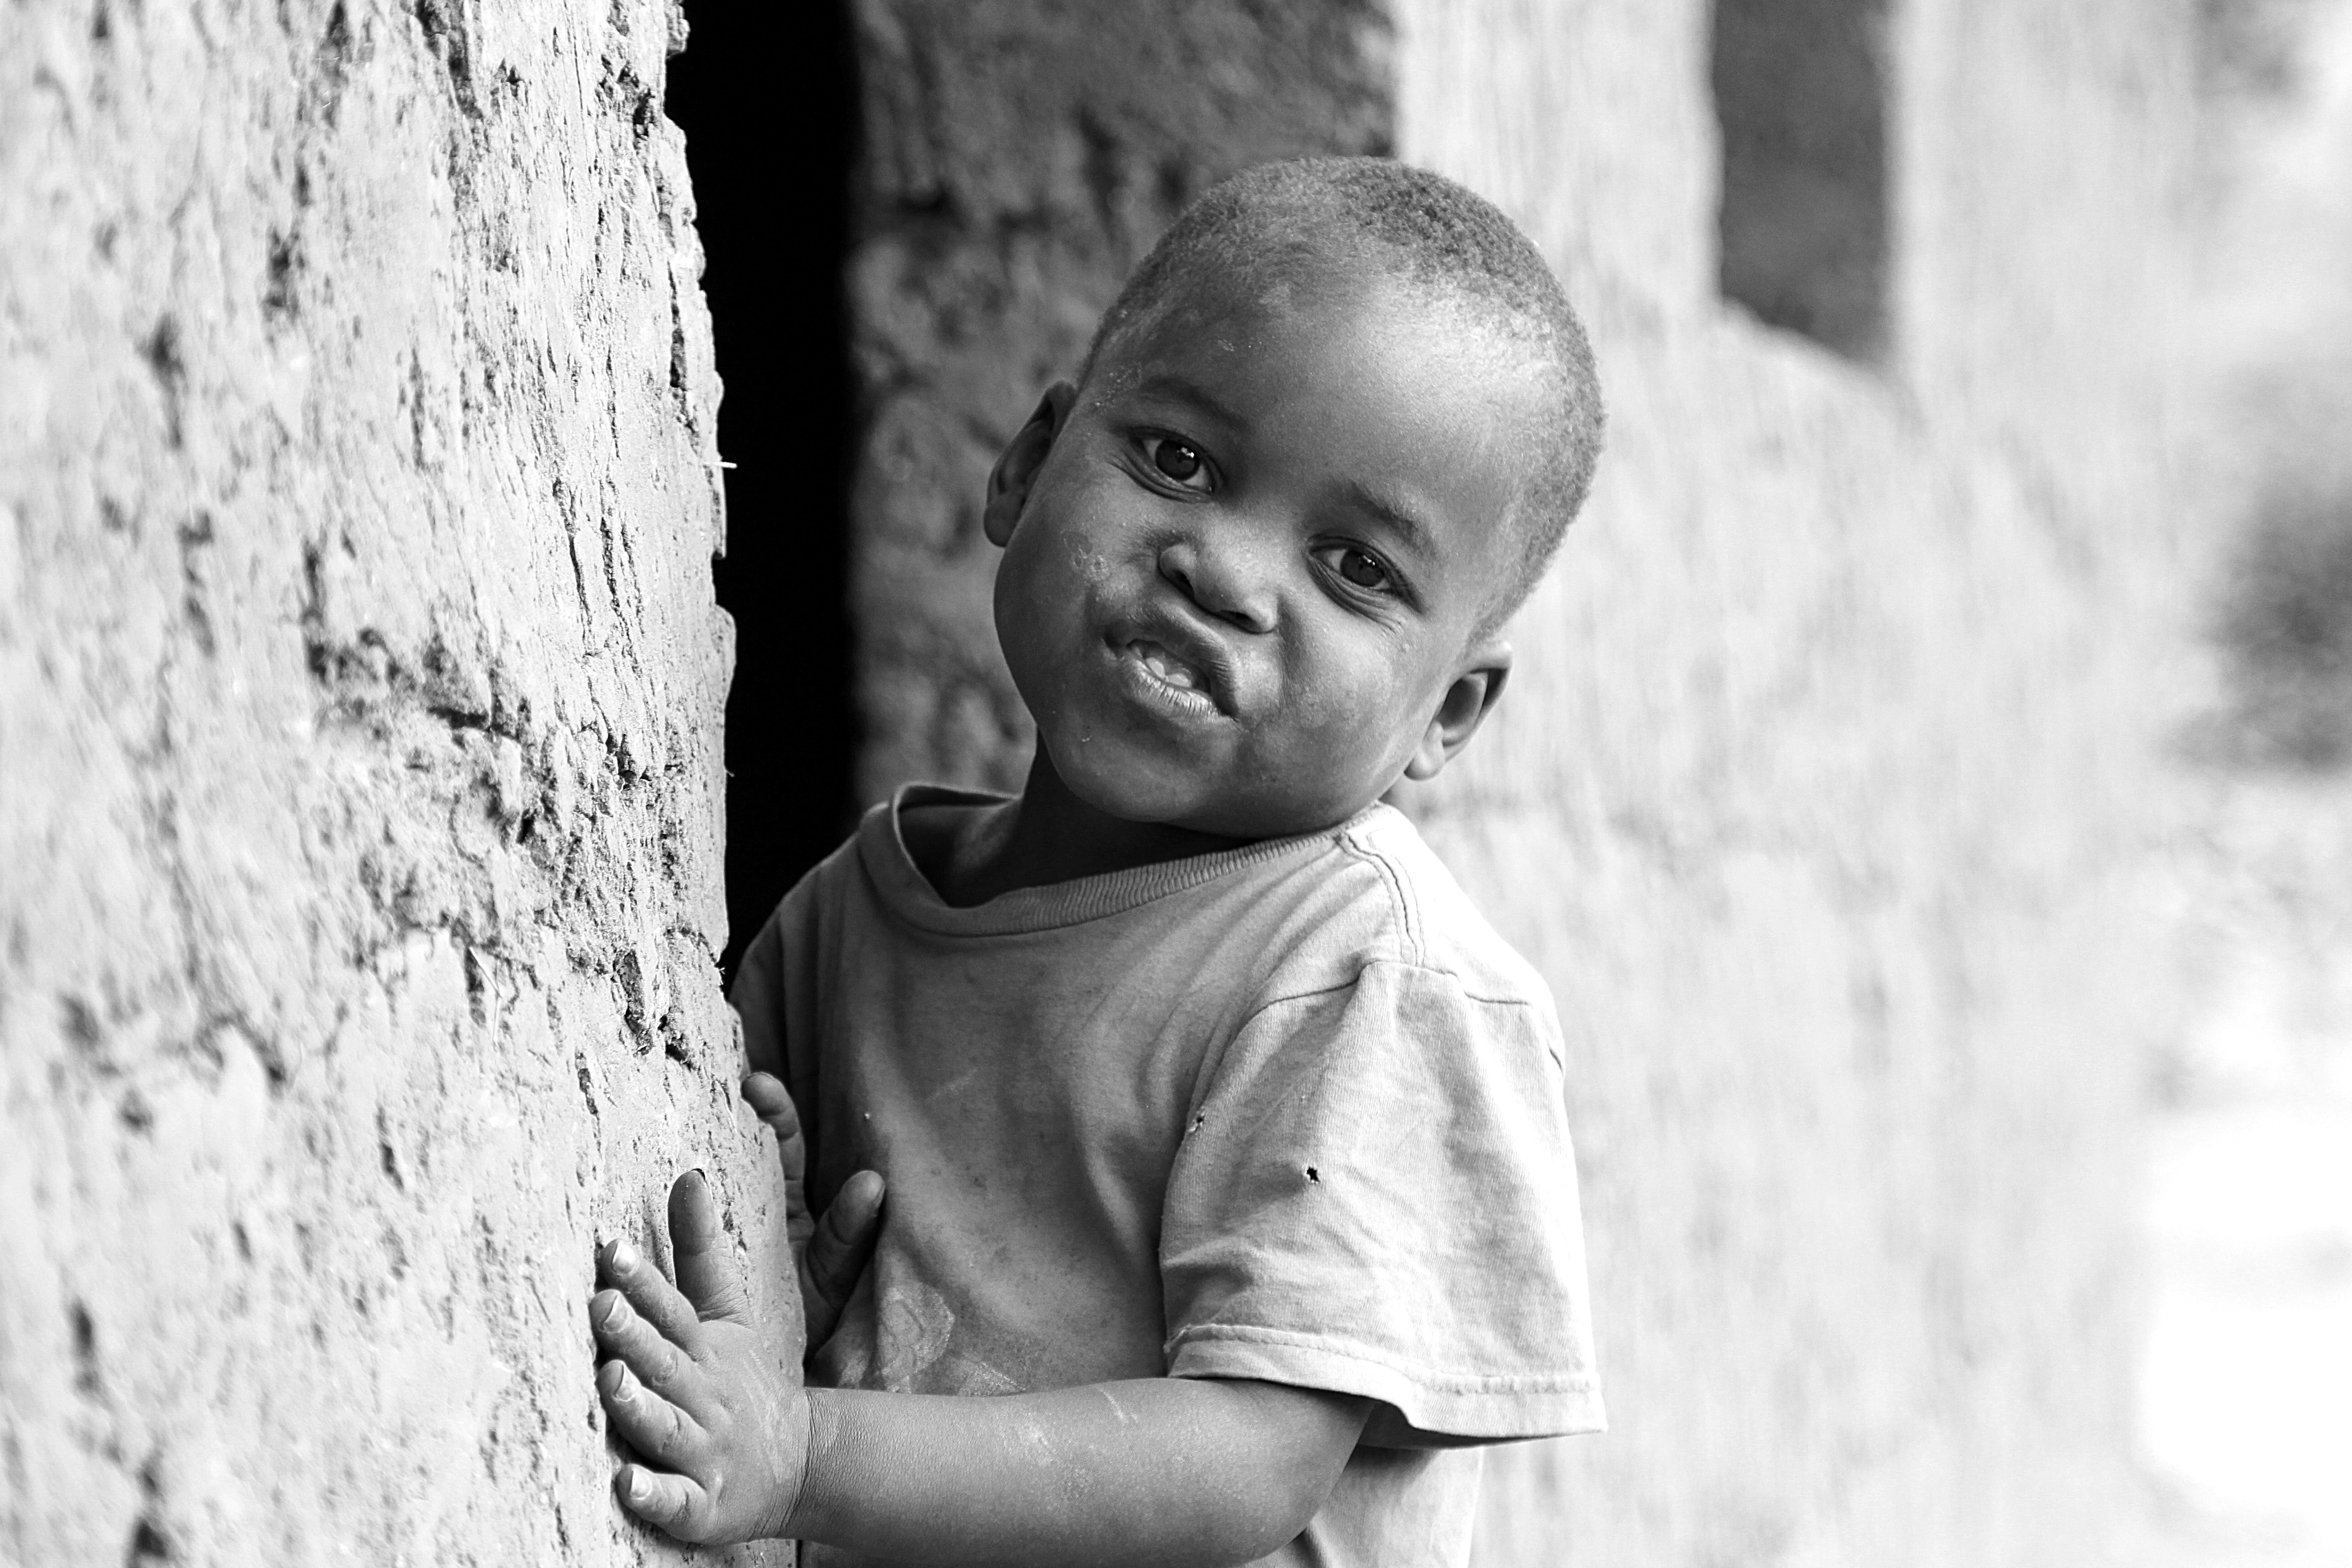
person, black and white, people, girl, photography, boy, village, standing, portrait, young, africa, child, human, black, monochrome, baby, facial expression, smile, life, kids, children, happiness, temple, eye, photograph, hope, emotion, uganda, monochrome photography, portrait photography, mbale